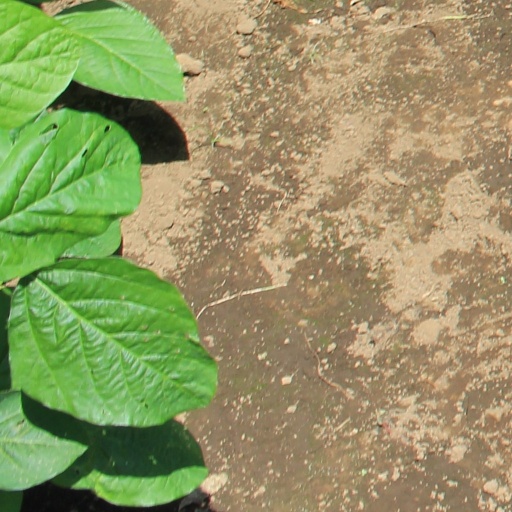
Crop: soybean